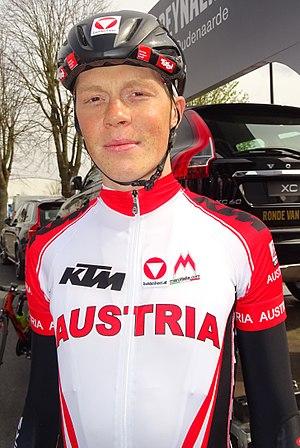
Reportage réalisé le samedi 9 avril à l'occasion du départ et de l'arrivée du Tour des Flandres espoirs 2016 à Audenarde, Belgique.
Patrick Bosman est un coureur cycliste autrichien. Il a remporté le Tour de Szeklerland en 2017.